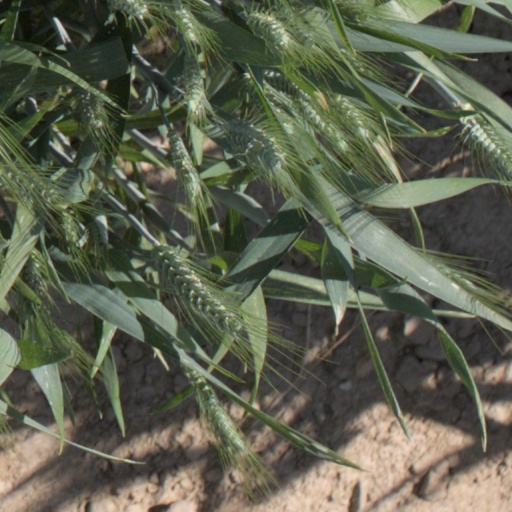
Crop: wheat